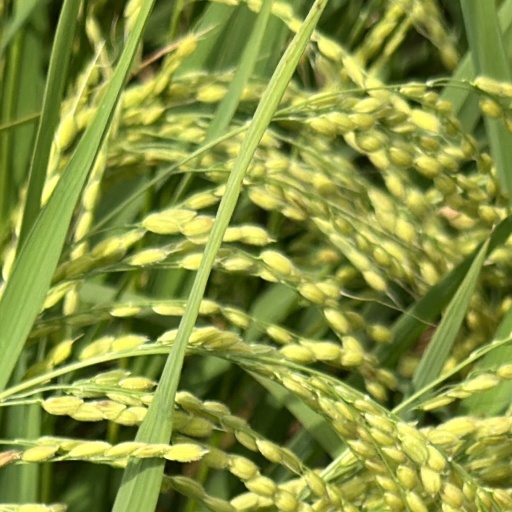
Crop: rice